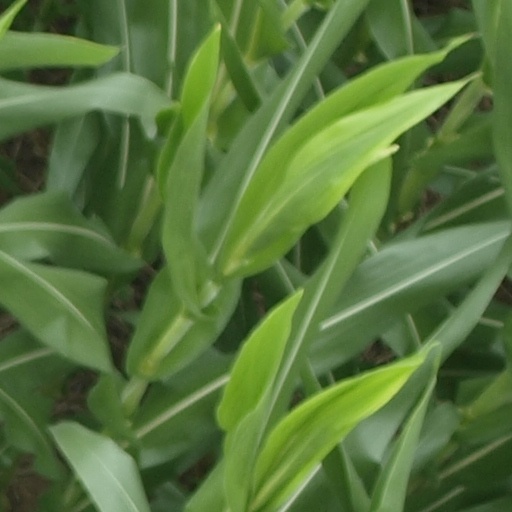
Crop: maize; corn